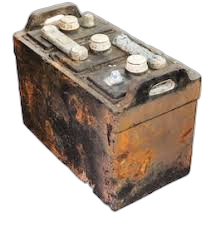
Waste category: battery